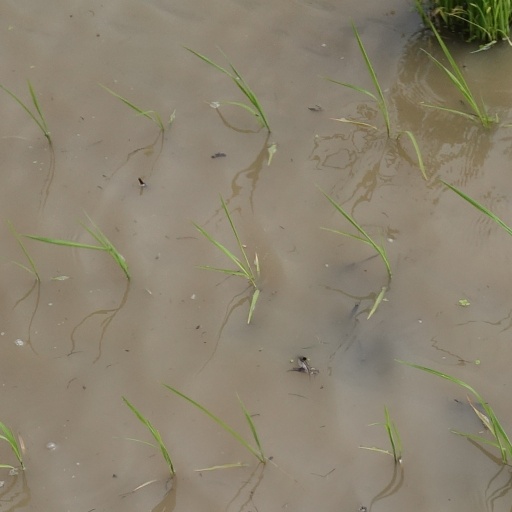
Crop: rice